Voltage regulator

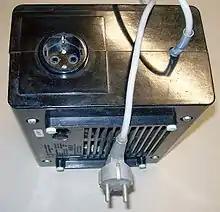
Magnetic mains regulator

Electromechanical regulators called "voltage stabilizers" or "tap-changers", have also been used to regulate the voltage on AC power distribution lines. These regulators operate by using a servomechanism to select the appropriate tap on an autotransformer with multiple taps, or by moving the wiper on a continuously variable auto transfomer. If the output voltage is not in the acceptable range, the servomechanism switches the tap, changing the turns ratio of the transformer, to move the secondary voltage into the acceptable region. The controls provide a dead band wherein the controller will not act, preventing the controller from constantly adjusting the voltage ("hunting") as it varies by an acceptably small amount.